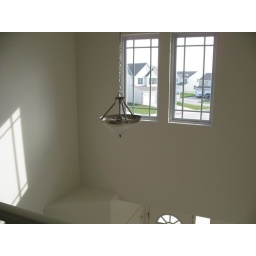
View from upstairs of windows and little space above front door for decoration